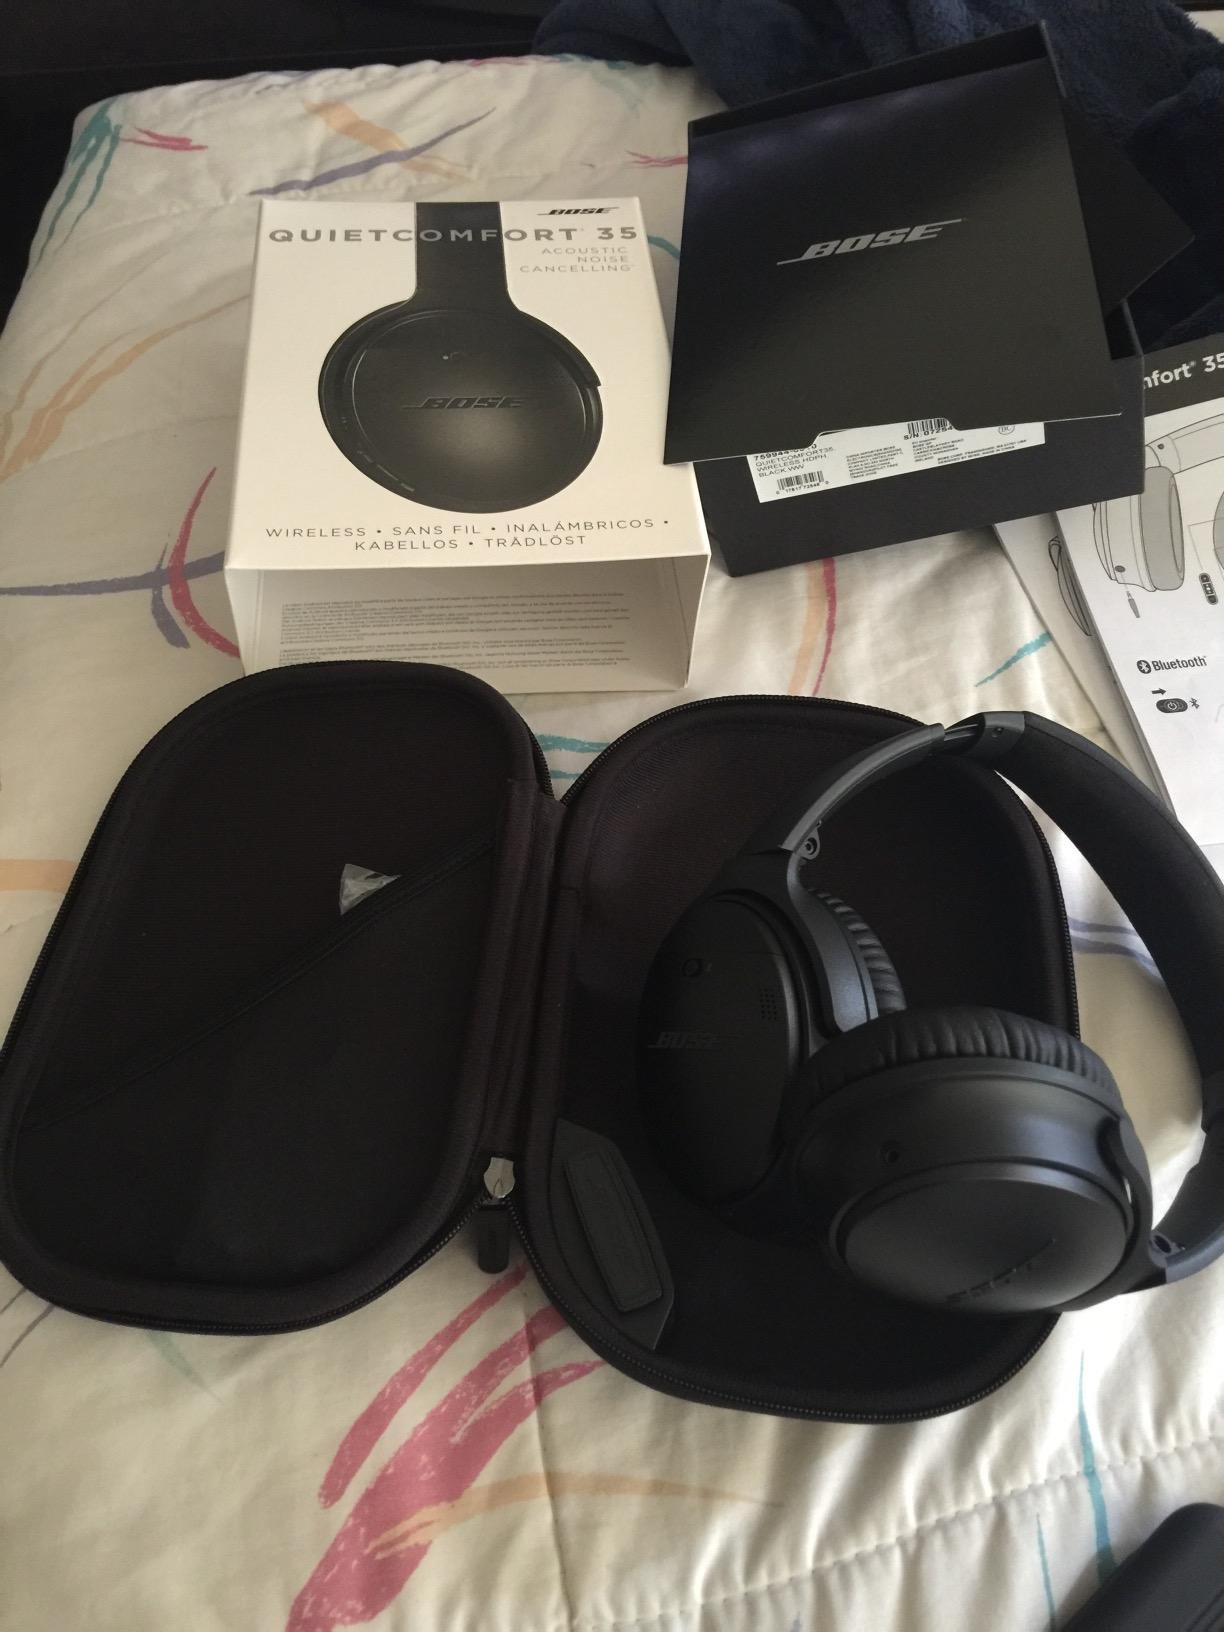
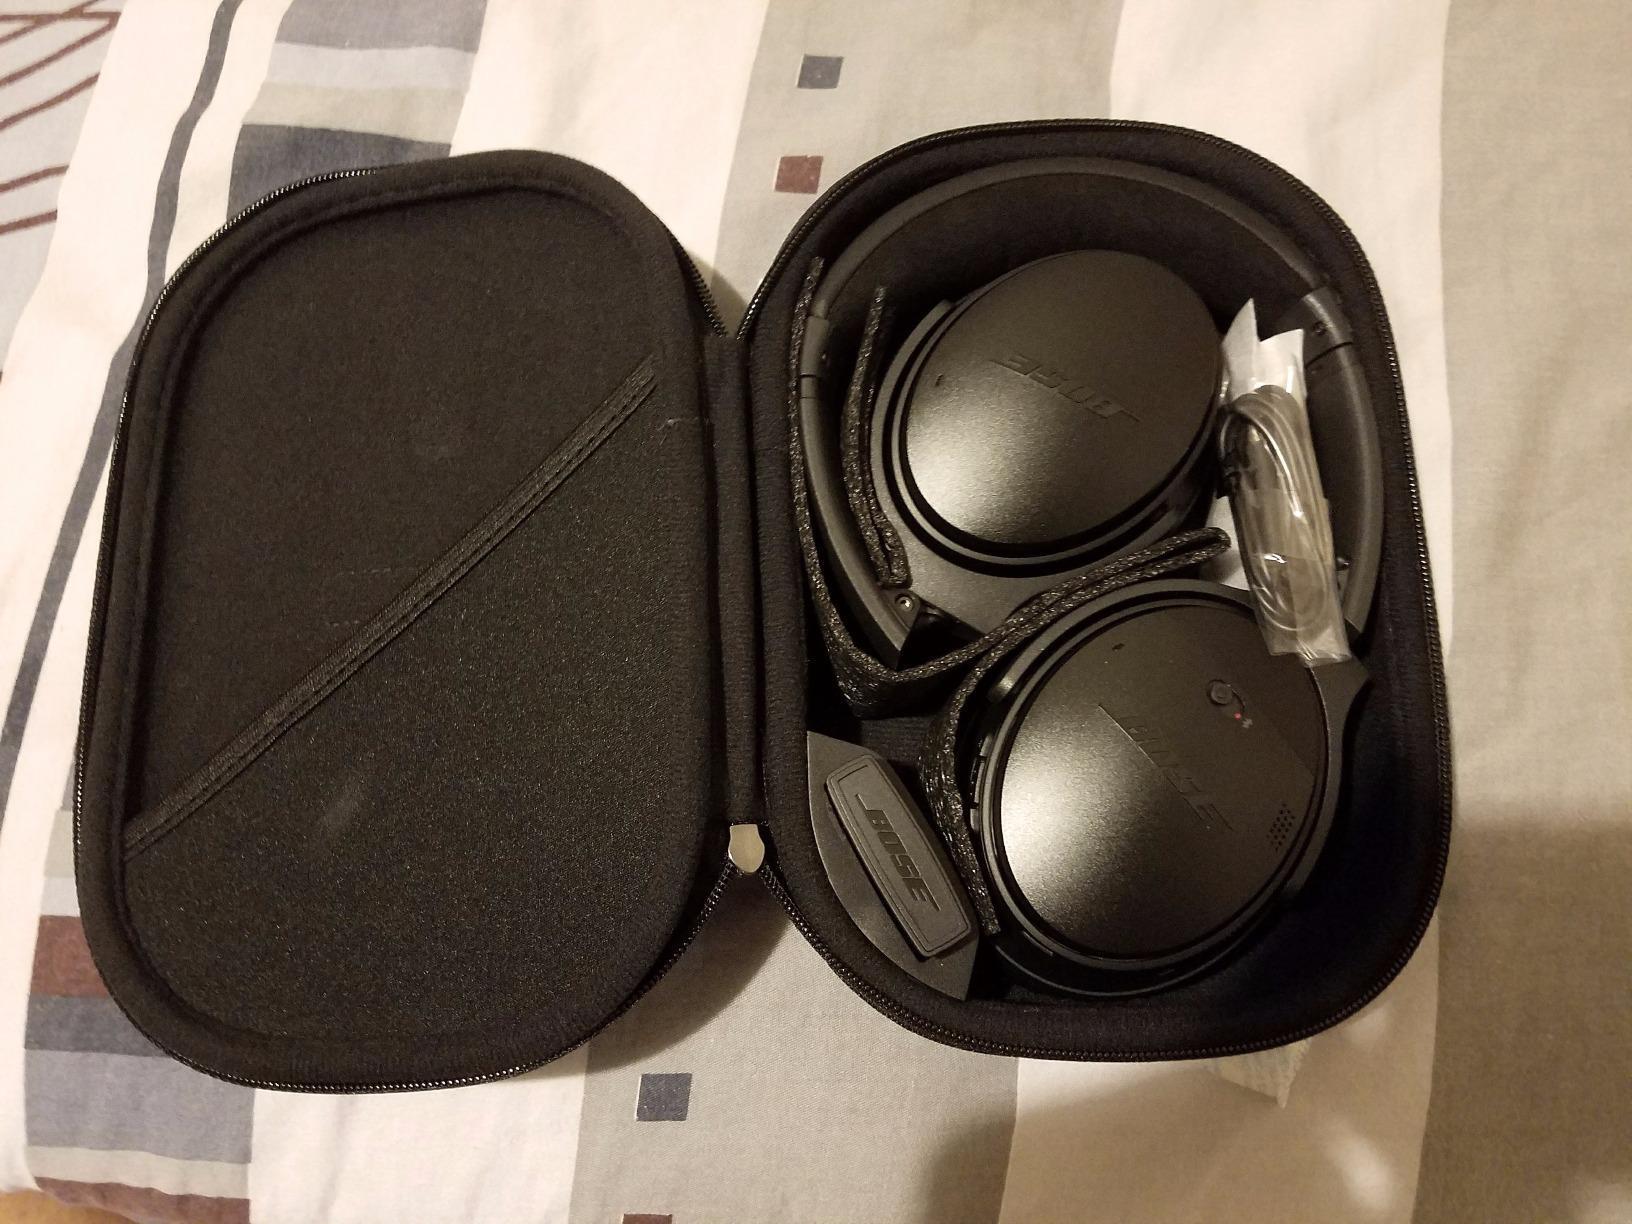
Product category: headphones
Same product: yes